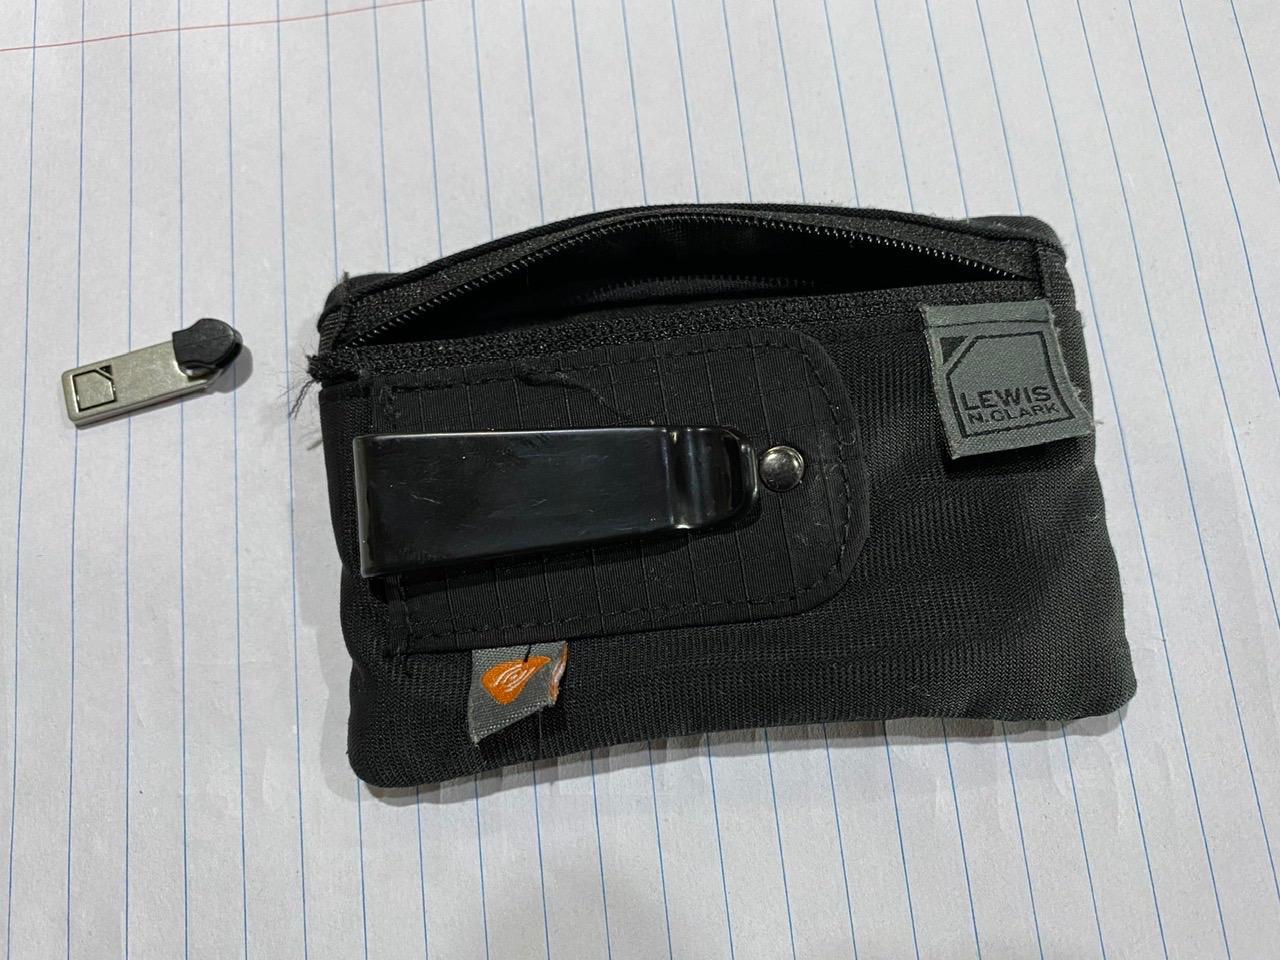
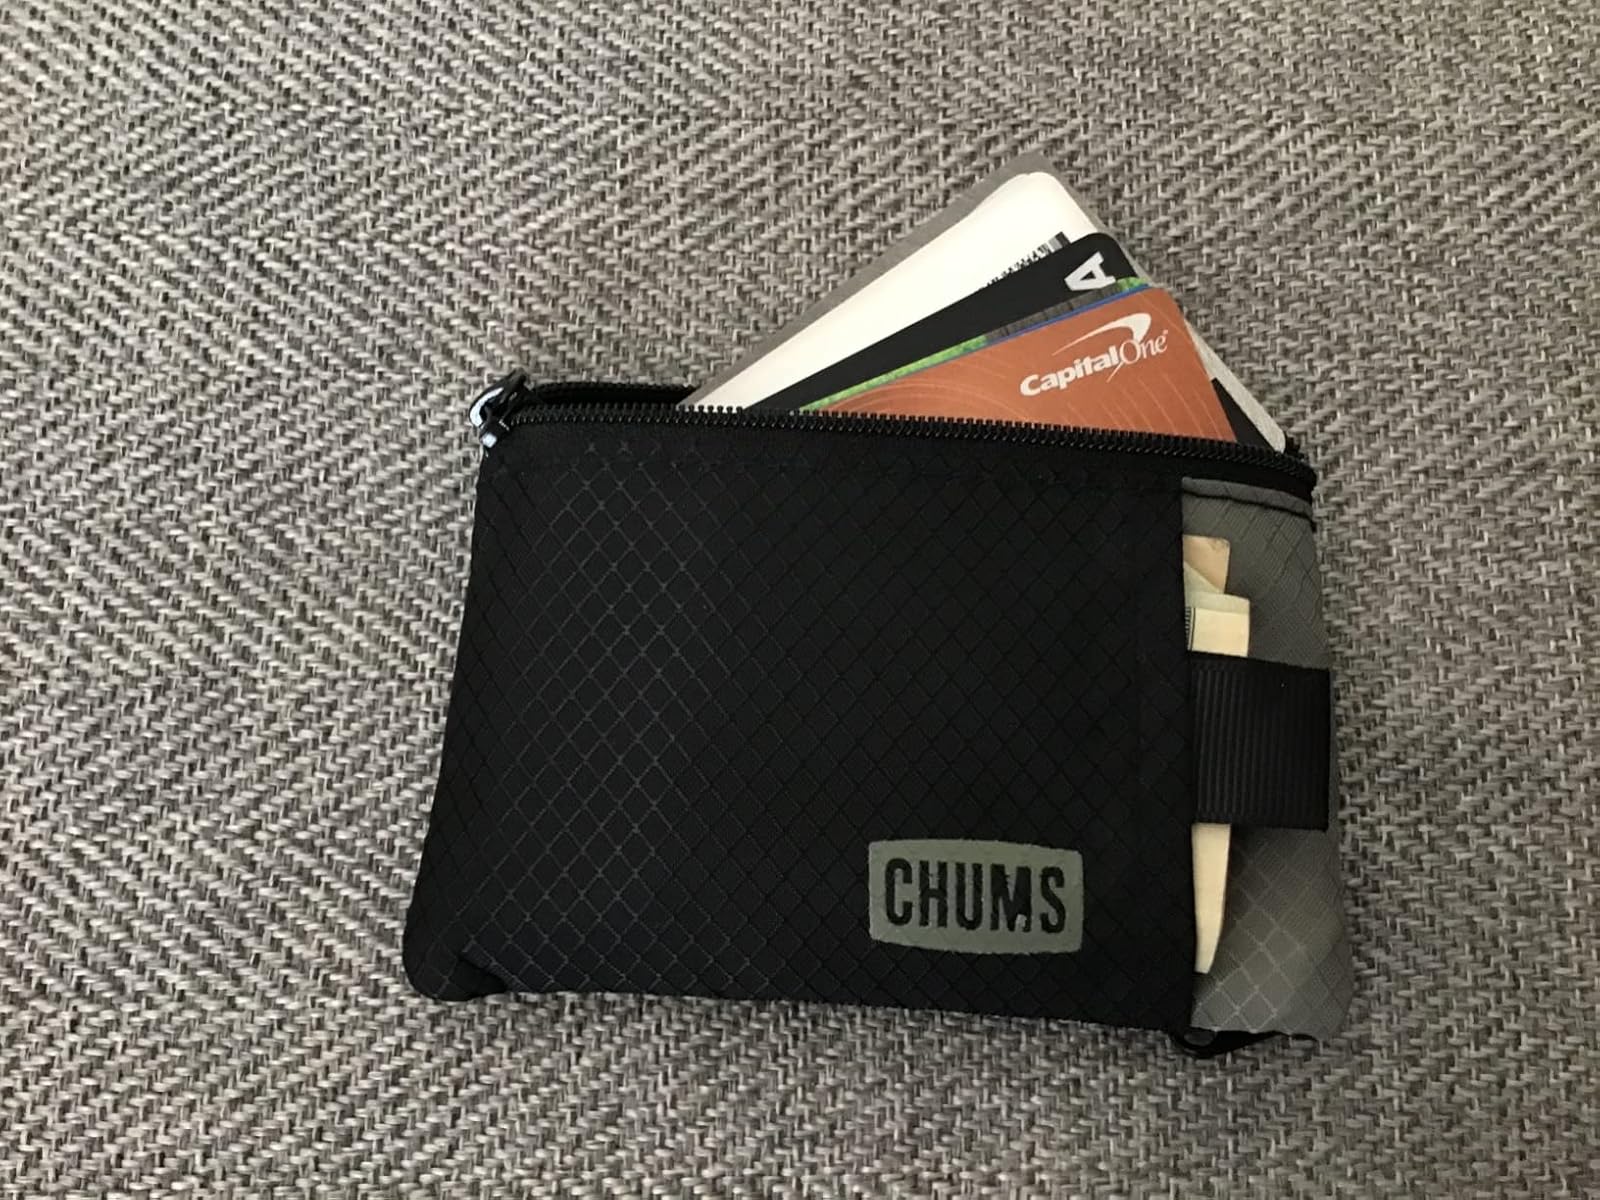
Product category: accessories_wallet
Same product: no